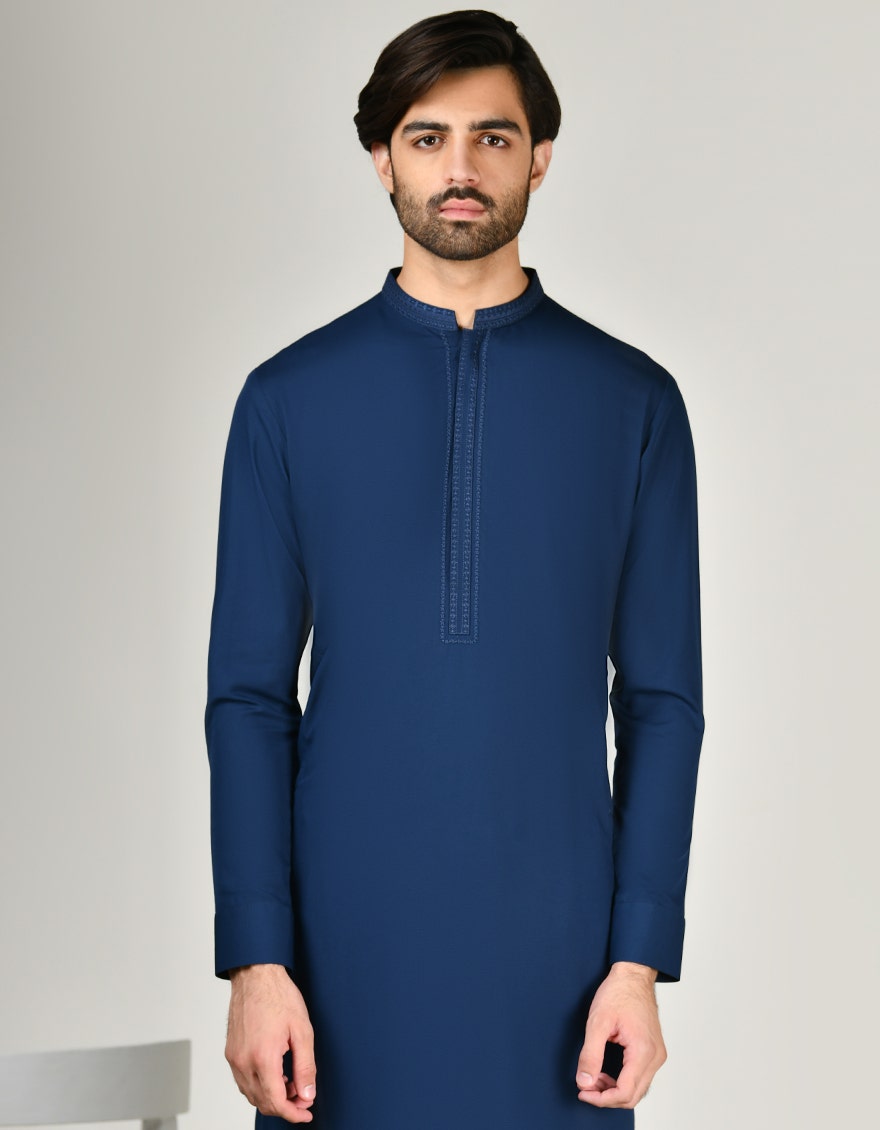
navy blue kurta